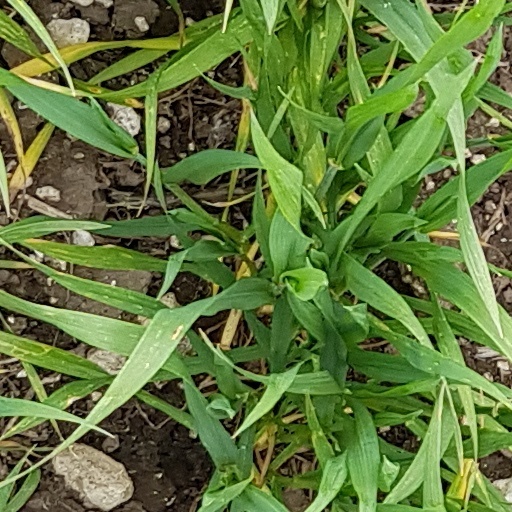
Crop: wheat